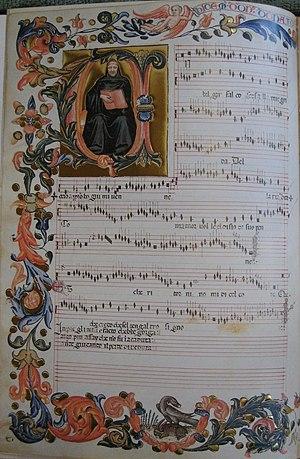
Un bel girfalco sces' alle mie grida, Codex Squarcialupi
Polyphonic Music of the Fourteenth Century est un ouvrage constitué de 24 volumes, paru entre 1956 et 1991 aux Éditions de l'Oiseau-Lyre, qui présente en notation moderne le répertoire complet de la musique polyphonique du XIVᵉ siècle, soit plus de 2 000 pièces.